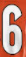
Number: 6